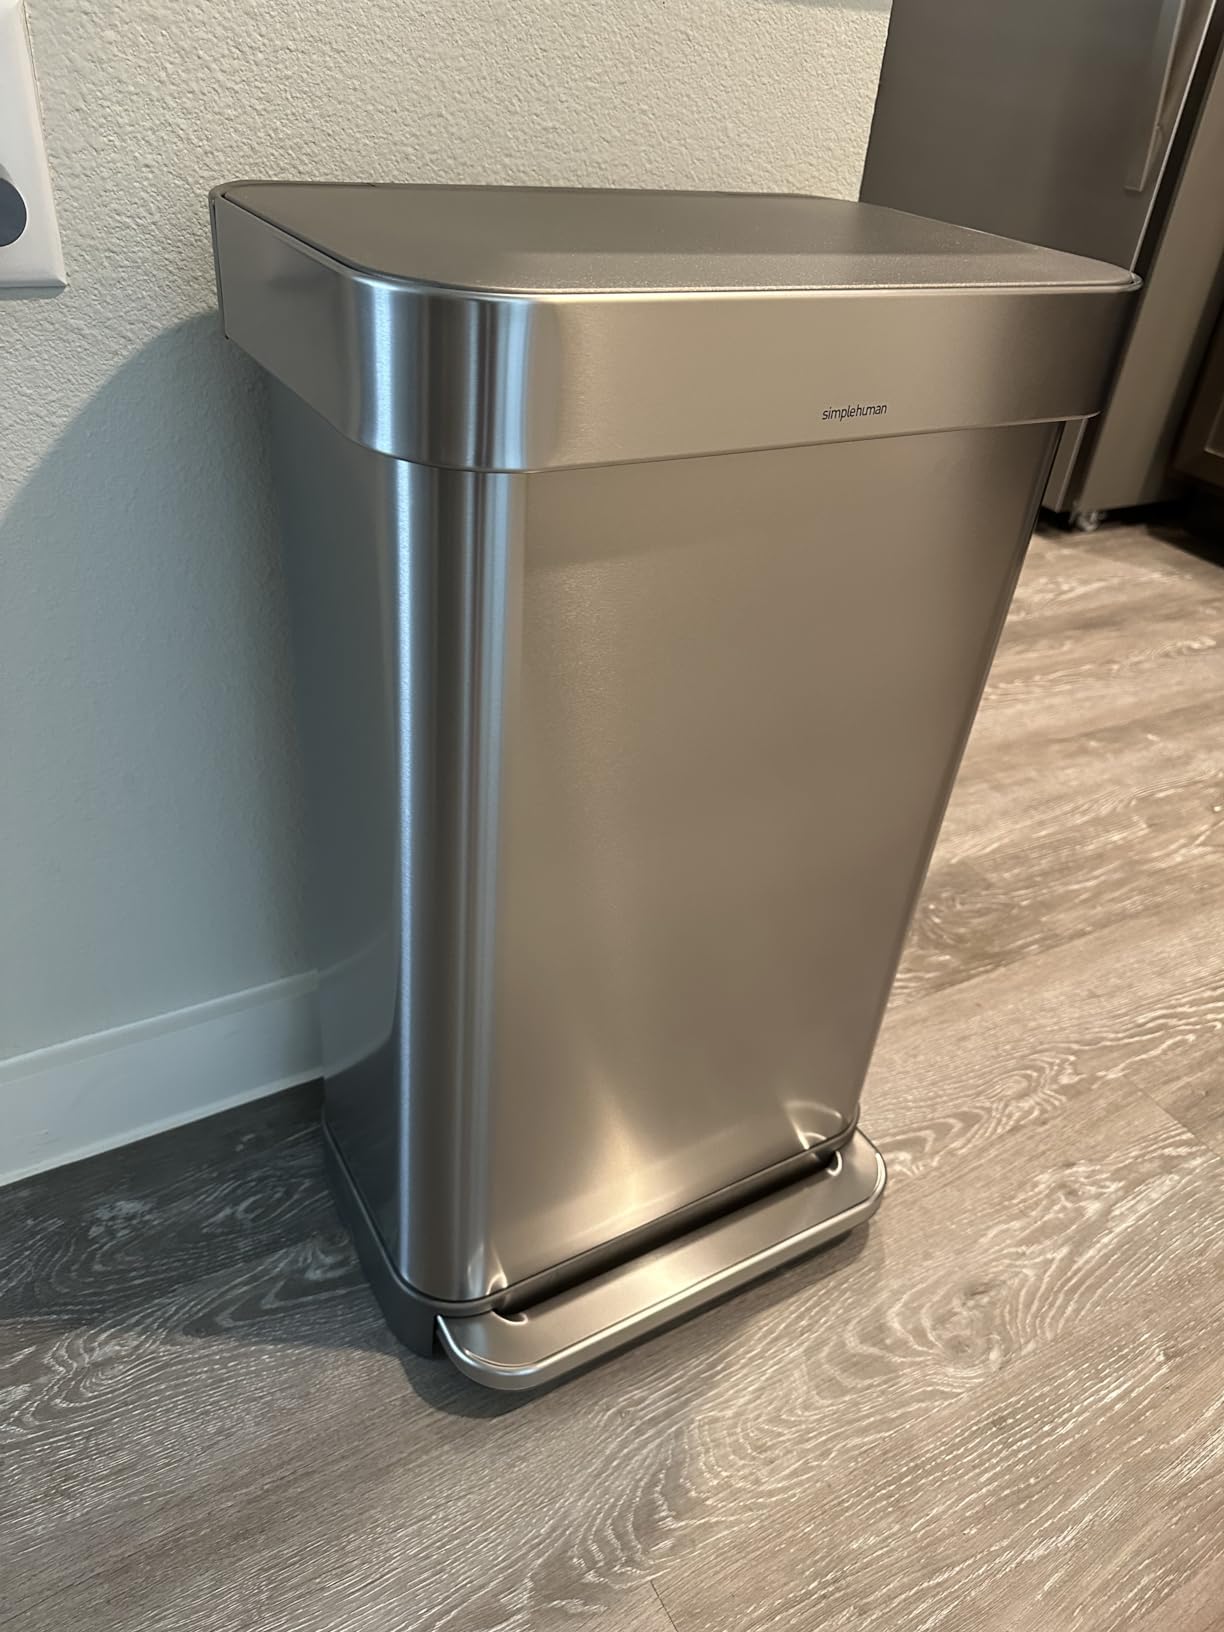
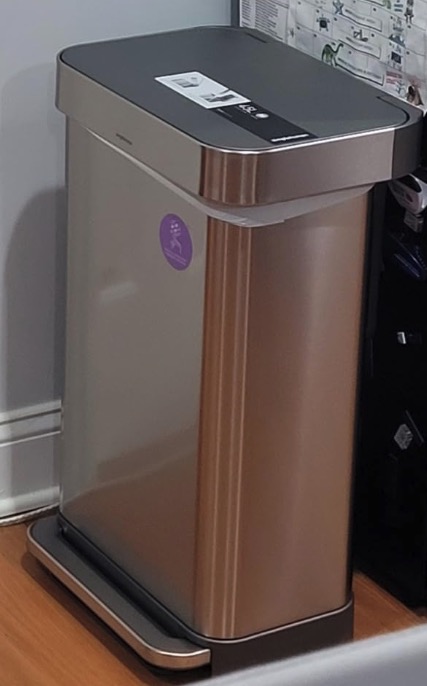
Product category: misc
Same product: yes